Under Two Flags (1916 film)

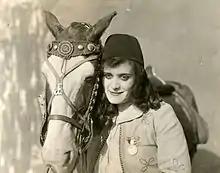
Still with Theda Bara

Under Two Flags is a 1916 American silent drama film directed by J. Gordon Edwards and starring Theda Bara. It was the second adaptation of the best selling 1867 novel "Under Two Flags" by Ouida and the subsequent stage play version by Arthur Shirley. The film is now considered to be lost.